Ellen Weiss

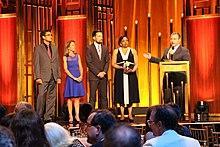
Ellen Weiss and the Scripps DC Investigative team at the 74th Annual Peabody Awards for their story “Under the Radar,” an investigative series exposing problems when convicted military sex offenders return to civilian life.

Ellen Weiss (born January 30, 1959) is an American journalist and four-time Peabody Award winner. She joined National Public Radio (NPR) in 1982, eventually running the NPR News national desk and serving as executive producer of the NPR News magazine "All Things Considered". She was named NPR vice president for news in April 2007 and held that post until January 2011. She was executive editor at the nonprofit Center for Public Integrity in 2013 she became Washington, D.C., bureau chief and vice-president for the E. W. Scripps Company. In 2015, she won her fourth Peabody Award for a story about soldiers discharged from the military for sexual crimes who evade registering as sex offenders after leaving the military. Weiss currently serves as the vice president of the Fund for Investigative Journalism.